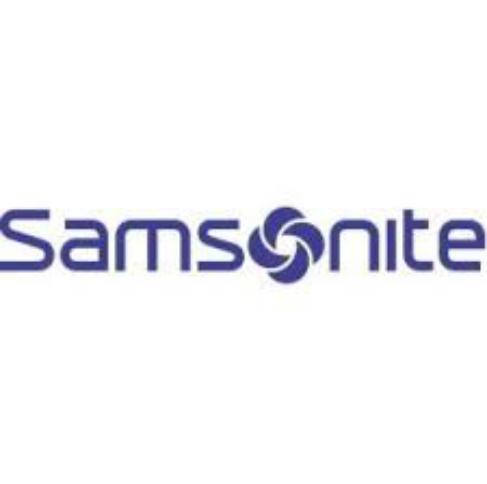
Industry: Clothes